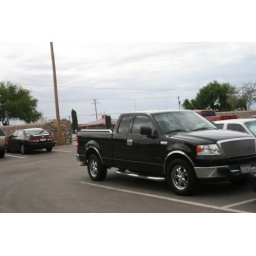
This truck was taken in the same parking lot its a black huge truck 08 i think. double doors.